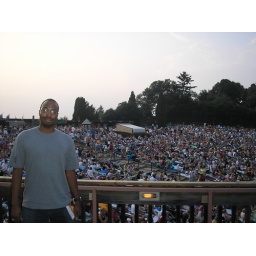
Kip standing in from the the people with lawn seats at Wolf Trap